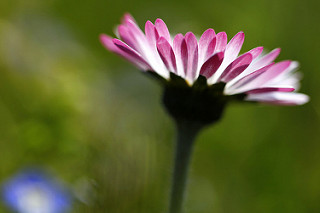
Flower: daisy